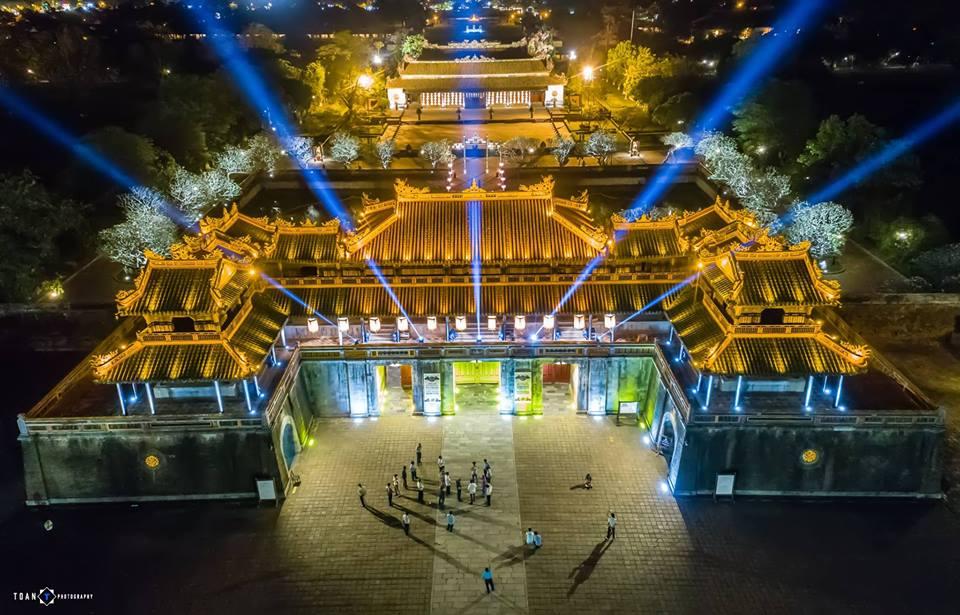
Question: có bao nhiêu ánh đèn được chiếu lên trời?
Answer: có năm ánh đèn được chiếu lên trời